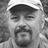
Emotion: neutral